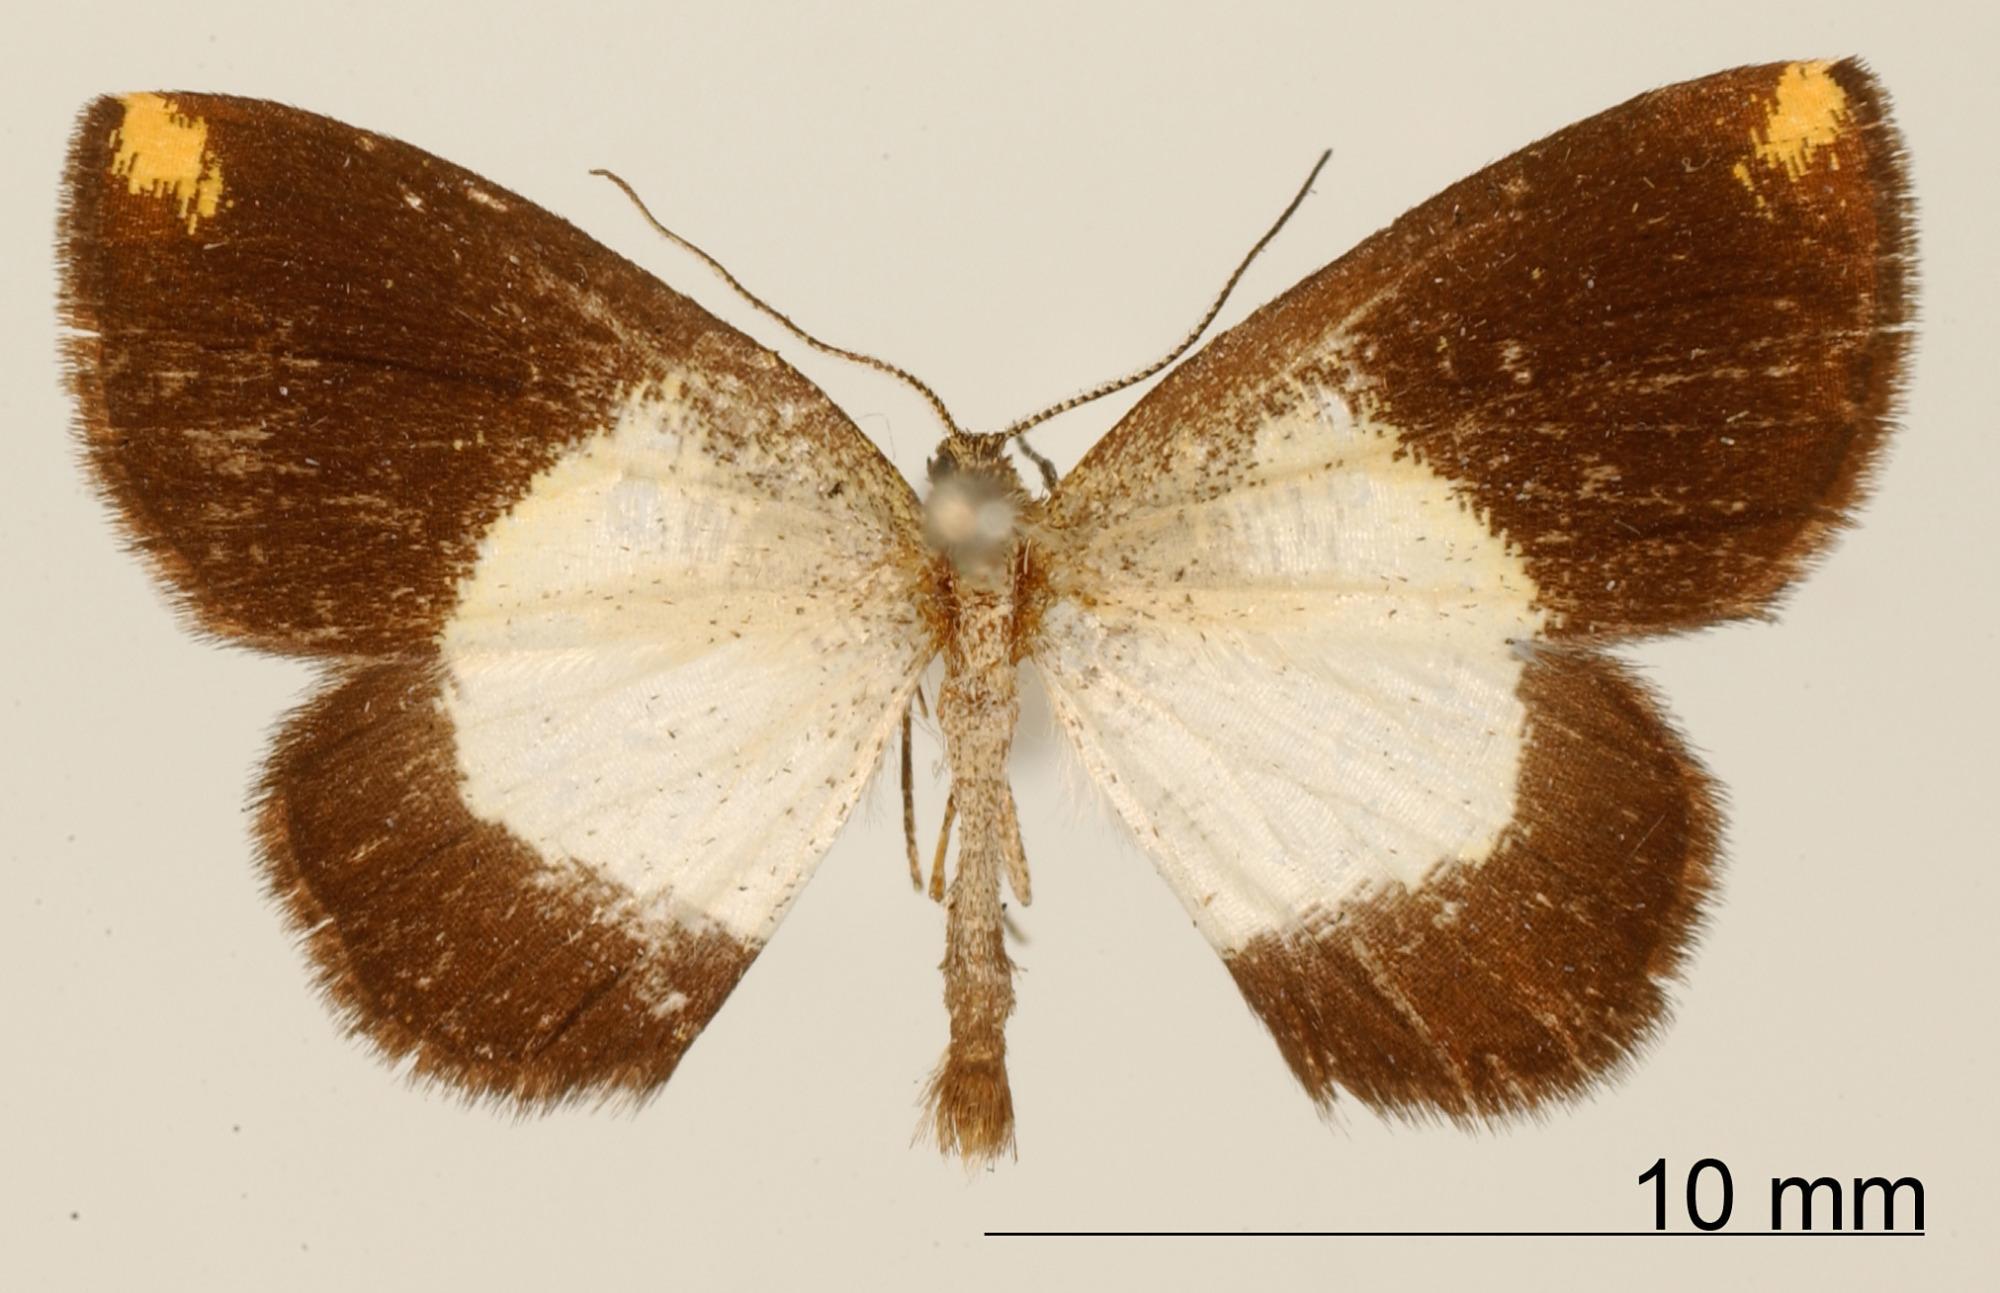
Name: Scordylia rosgala
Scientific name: Scordylia rosgala Thierry-Mieg, 1896
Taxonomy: Animalia, Arthropoda, Insecta, Lepidoptera, Geometridae, Ennominae
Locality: Bolivia